Fengyuan District

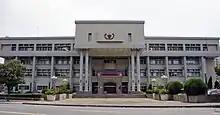
Fengyuan District office

Fengyuan District is a district in north-central Taichung, Taiwan on the south bank of the Dajia River. Fengyuan district is the third most populated district in the former Taichung County, after Dali and Taiping district. Fengyuan was called Huludun in early times, meaning "gourd" in Chinese, for a gourd-shape pile of mud found in Fengyuan by the aborigines. The rice produced in Fengyuan is famous for its high quality and the bakery industry prospered in later decades. Because of its location of the intersection of Taiwan Railways Administration Western Trunk line and Dongshi branch line, Fengyuan quickly expanded after World War II. It soon became one of the regions with great economic and cultural development in central Taiwan. After the merger of Taichung City and Taichung County in 2010, population and economic growth slowed slightly, so recently, Fengyuan faces the challenge of being marginalized.